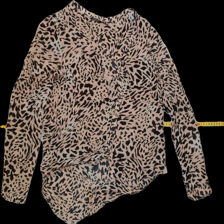
View: front
Type: Shirt
Category: Ladies
Brand: Lindex
Colors: Multicolor
Material: 100%viscose
Pattern: Animal print
Size: 38
Trend: No trend
Stains: No
Price range: <50
Recommended usage: Reuse